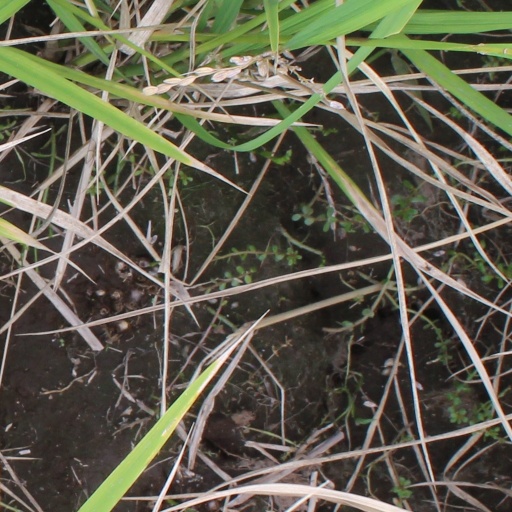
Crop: rice